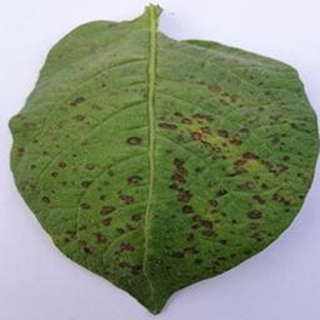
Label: potato_early_blight